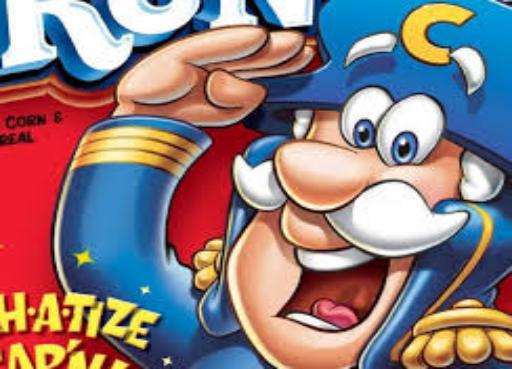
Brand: Cap'n Crunch
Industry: Food